Privilege of the Union

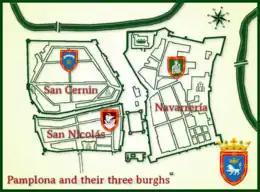
Burghs of Pamplona

To understand the importance of this law, prior knowledge of the historical context in which it was promulgated is essential. Especially tragic episodes such as the War of the Navarreria (1272) which caused the desolation for half a century of the oldest town of Pamplona established around its cathedral.